Cape Espichel

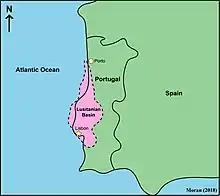
The regional setting of the Lusitanian Basin.

Cape Espichel is located within the Lusitanian Basin, a regional geologic feature formed during the opening of the North Atlantic, a process which began in the Triassic and continues still today.